Kinesiology

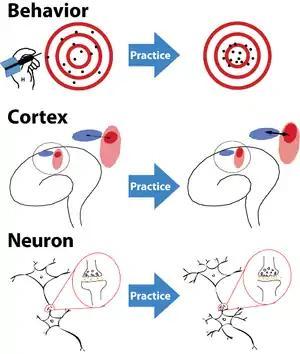
Adaptive plasticity along with practice in three levels. In behavior level, performance (e.g., successful rate, accuracy) improved after practice. In cortical level, motor representation areas of the acting muscles enlarged; functional connectivity between primary motor cortex (M1) and supplementary motor area (SMA) is strengthened. In neuronal level, the number of dendrites and neurotransmitter increase with practice.

Neuroplasticity is also a key scientific principle used in kinesiology to describe how movement and changes in the brain are related. The human brain adapts and acquires new motor skills based on this principle. The brain can be exposed to new stimuli and experiences and therefore learn from them and create new neural pathways hence leading to brain adaptation. These new adaptations and skills include both adaptive and maladaptive brain changes.